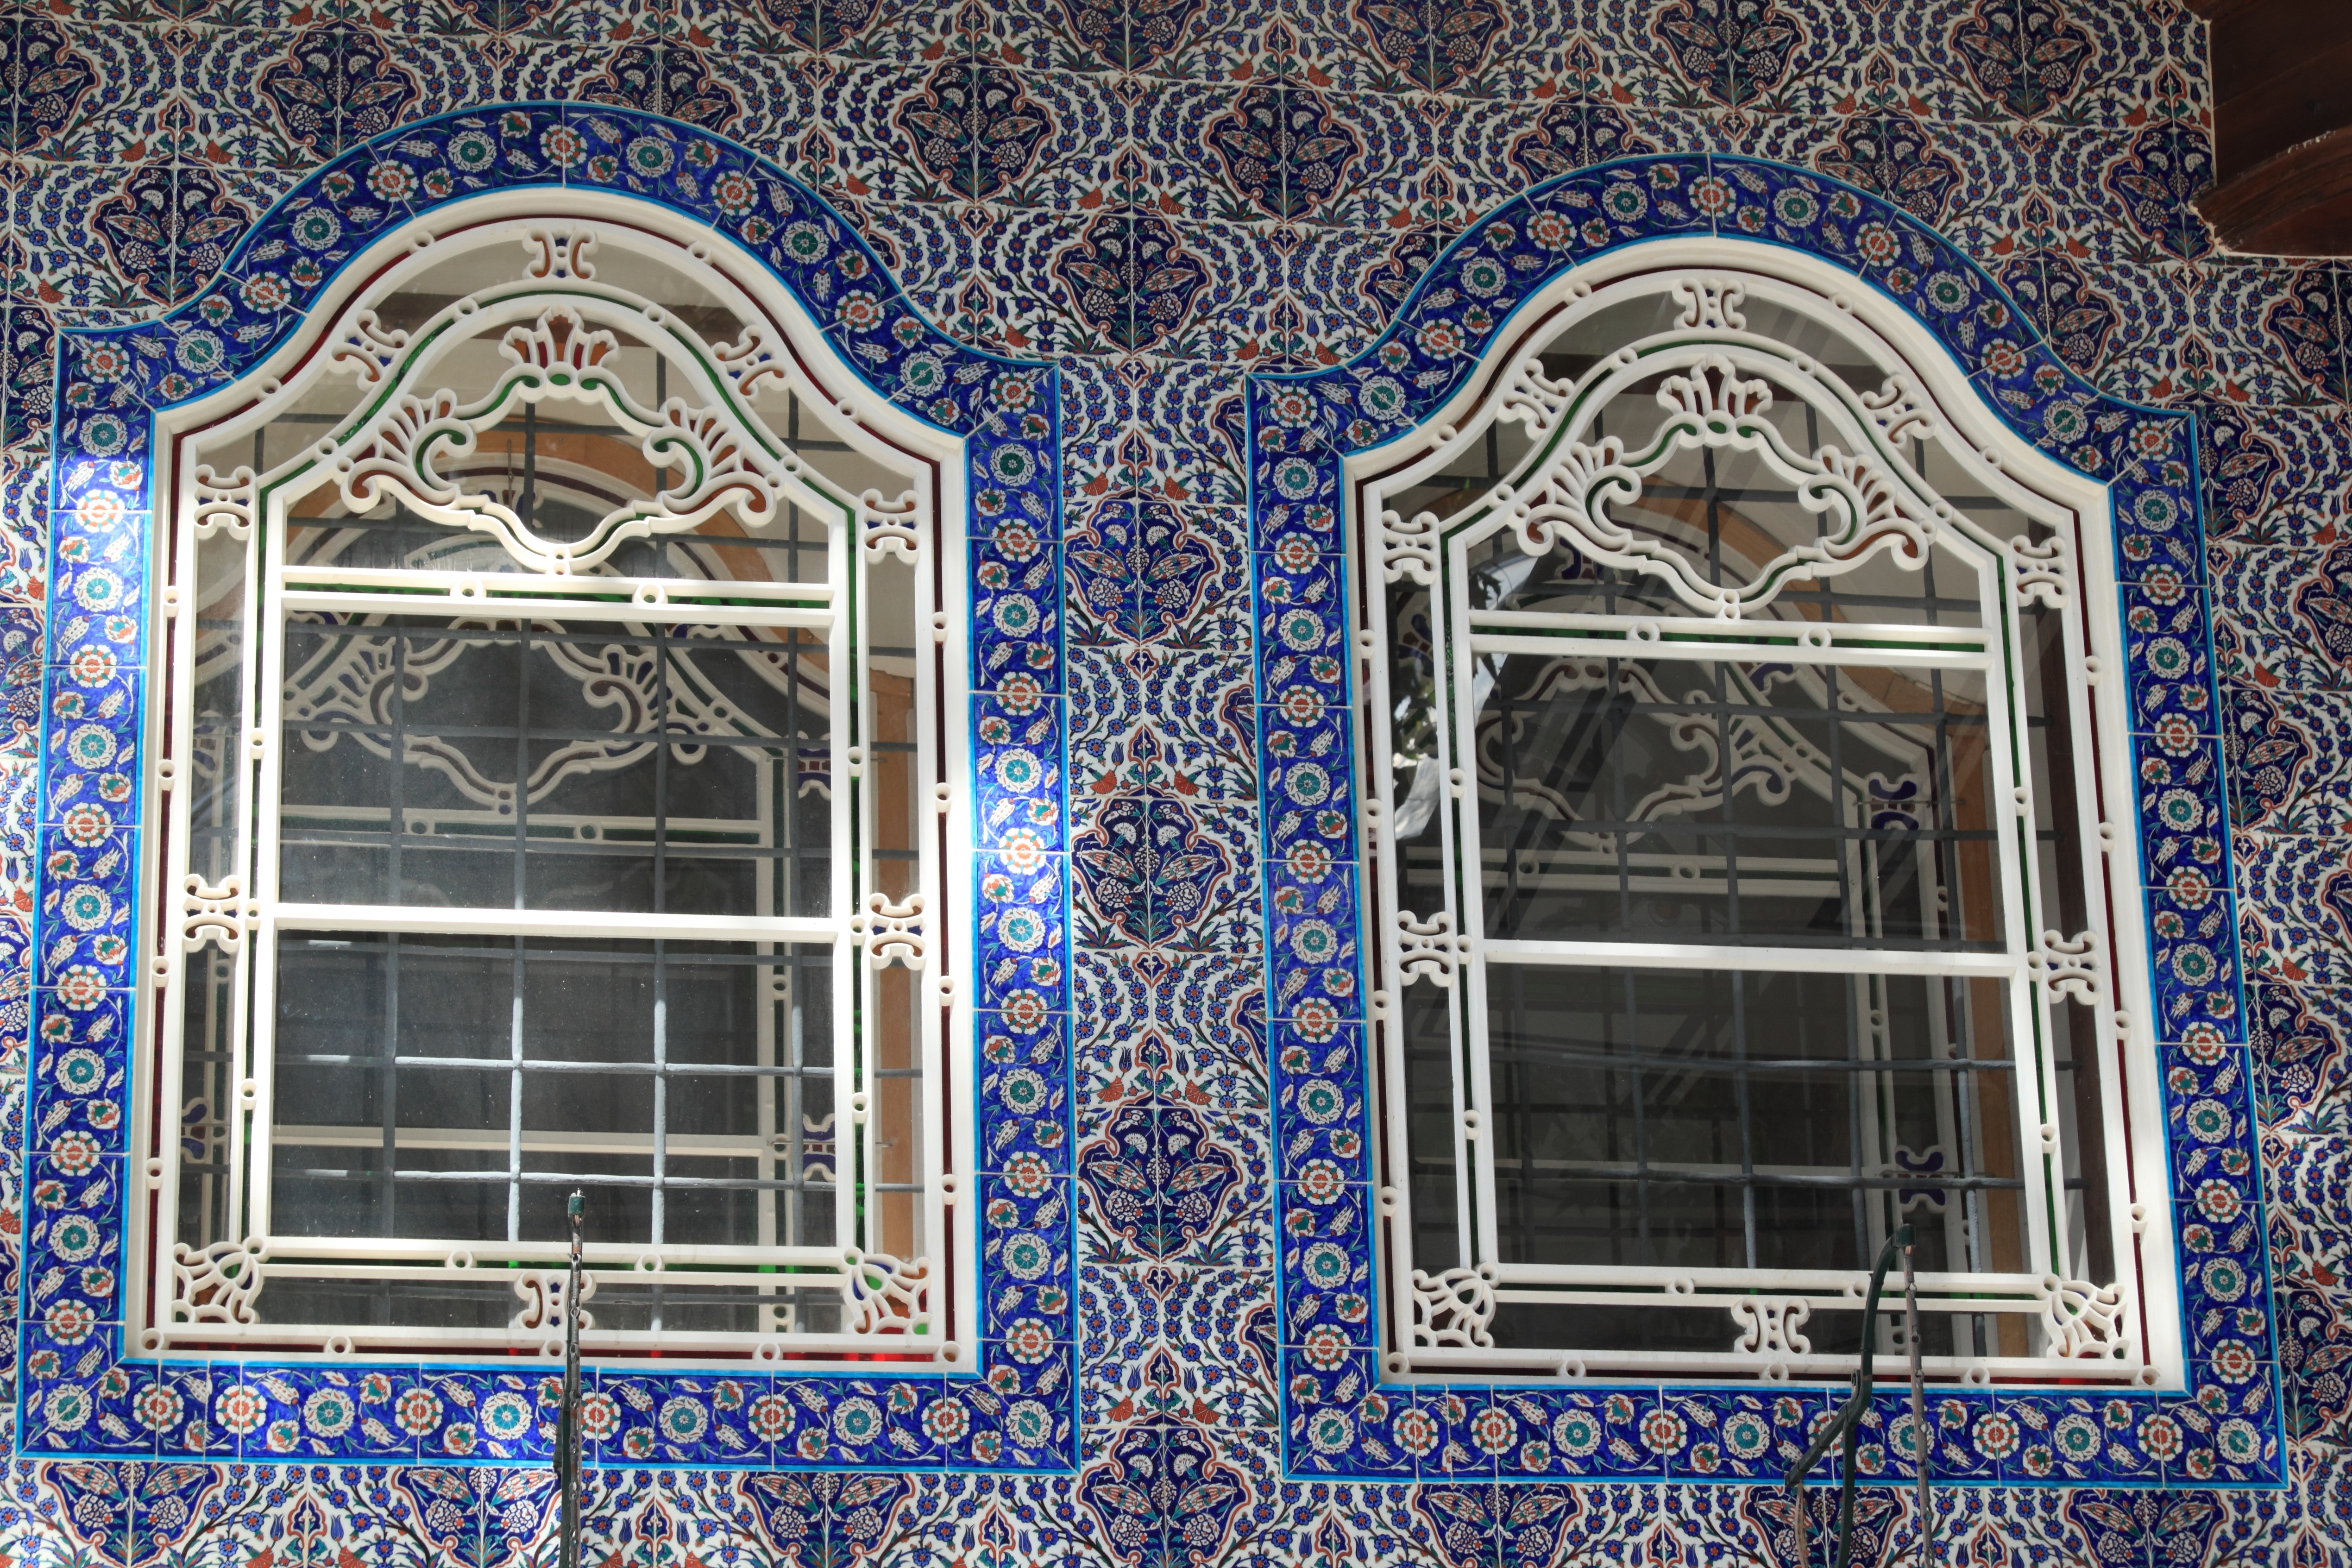
window, glass, wall, facade, turkey, symmetry, istanbul, mosque, eyup